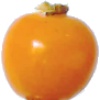
Label: physalis